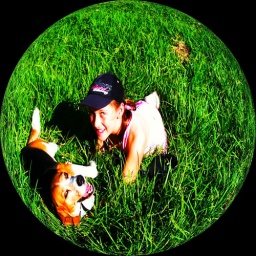
Two fave girls - niece and baby relaxing in the grass at Kanteen after Run for the Kids.